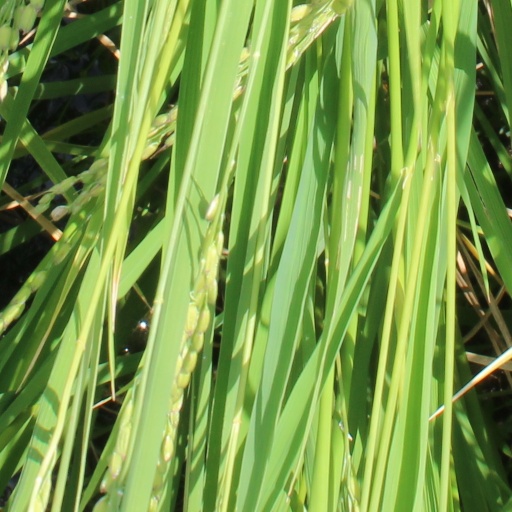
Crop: rice